Lauren Lyster

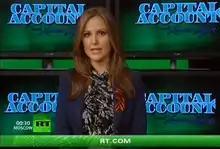
Lyster on RT's "Capital Account"

Lauren Lyster (born October 13, 1981) is an American journalist who formerly presented "Capital Account" on RT and Yahoo! Finance's "Hot Stock Minute". She also worked for CBS News and ABC News and now is a reporter for KTLA in Los Angeles.